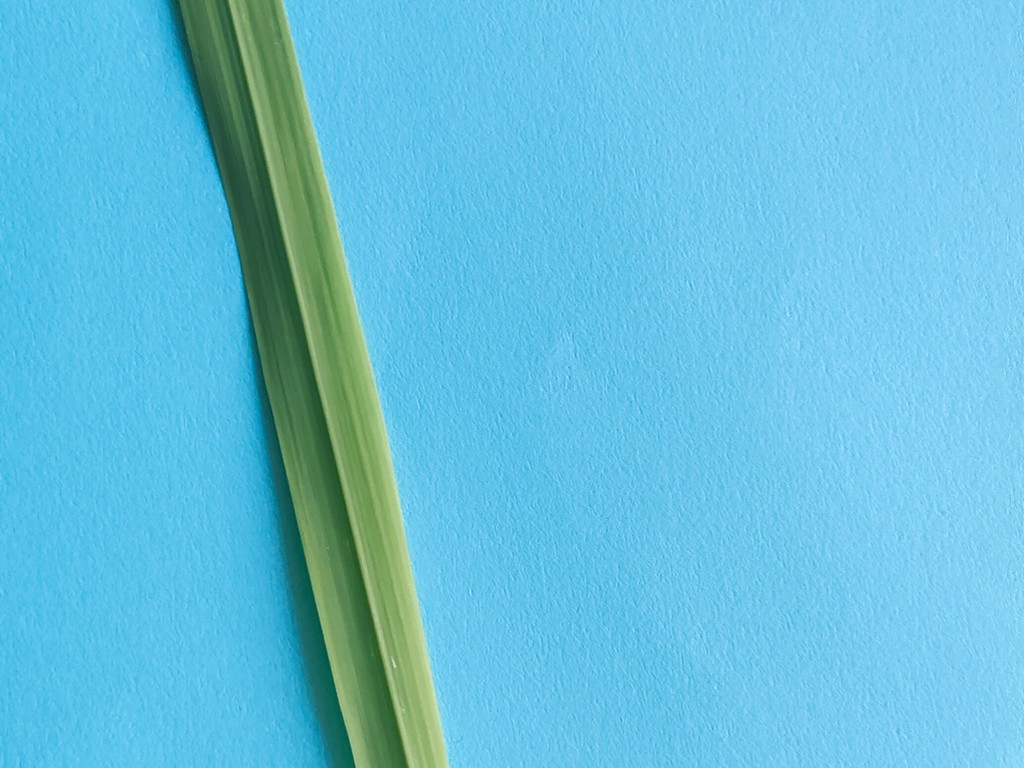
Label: Healthy